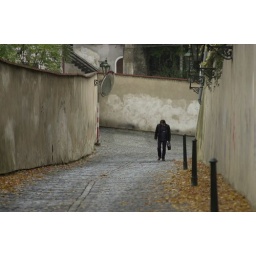
Man walking on the street in Prague